Killiechassie

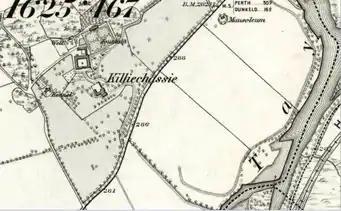
An Ordnance Survey map of 1862. Features marked include a fountain, kennel, mausoleum and well. The River Tay is shown running to the east of the estate.

In the 17th century the estate was owned by members of Clan Murray who became the Dukes of Atholl. Later proprietors of Killiechassie included the Robertson family, who belonged to the house of Struan. In 1727, the estate was owned by the Reverend Robert Stewart, who left money for a chapel to be built there. On his death in 1729 he was buried here, followed by his wife, Anne, a year later. According to legend, Bonnie Prince Charlie was reputed to have sheltered in a sycamore tree here on his retreat to Inverness in 1746 during the Jacobite rising of 1745–46. A small loch in the vicinity is, according to superstition, occupied by a Celtic water spirit.